Alfonso Cigala Fulgosi

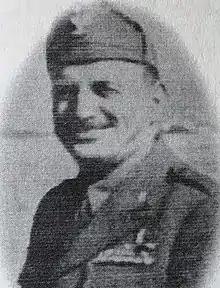

Alfonso Cigala Fulgosi (16 October 1884 – 1 October 1943) was an Italian general during World War II.